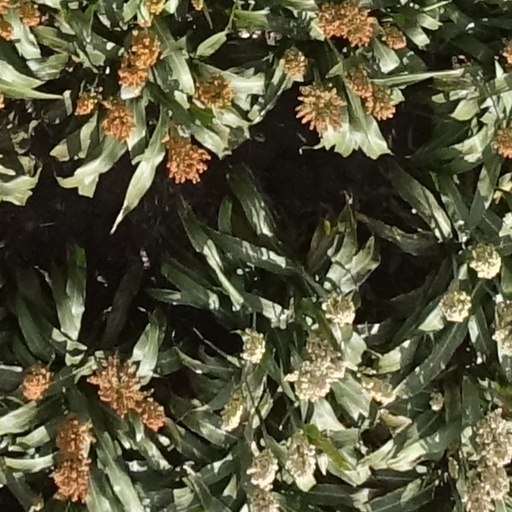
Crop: sorghum